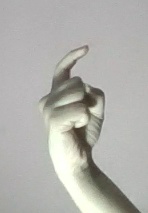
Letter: ra